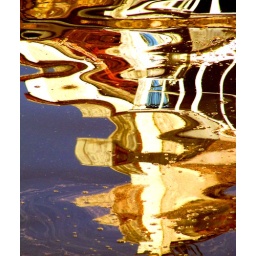
Wixels house in the water